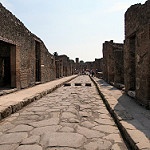
Label: street